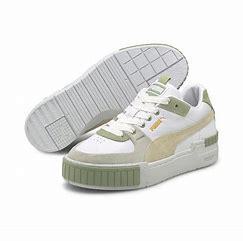
Brand: Puma
Model: Cali Sport